Desert whip snake

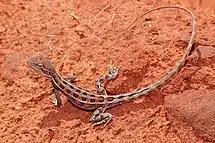
Little desert lizard in Katherine, Northern Territory

"D. cyanochasma" particularly preys on small and fast desert lizards, as it acts as a pursuit predator. The venom of the desert whip snake is primarily adapted to target smaller animals; so the zootoxin doesn't pose a significant danger to humans. However, a bite from this snake can result in pain and swelling in humans. It is capable of biting when provoked or handled, but there have been no notable instances of life-threatening snake bites. However, it is still advisable to exercise caution when coming across this species.